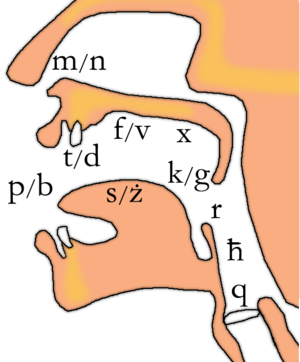
L’alphabet maltais est l’alphabet utilisé pour écrire le maltais. C’est le seul exemple d'alphabet permettant d'écrire une langue sémitique qui soit fondé sur l’alphabet latin moderne. Pour cela, il comprend, outre les lettres de l'alphabet latin, des lettres diacritées qui l’enrichissent afin d’exprimer le plus correctement possible les phonèmes, les sonorités et intonations sémitiques.